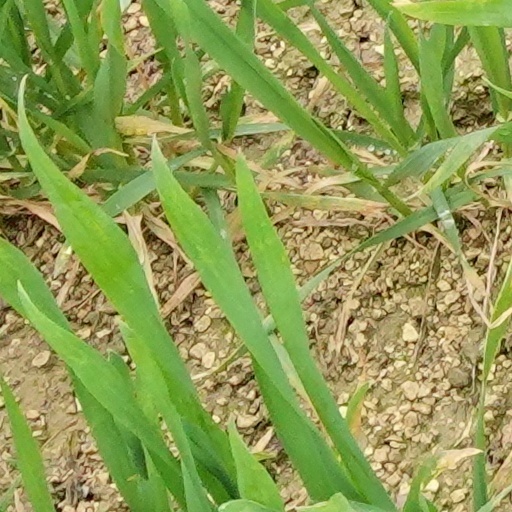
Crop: wheat